Henry Slesar

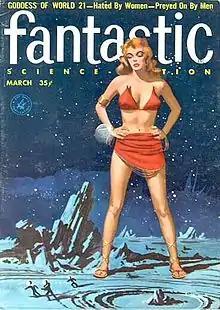
Slesar's novella "The Goddess of World 21" was cover-featured on the March 1957 issue of "Fantastic Science Fiction"

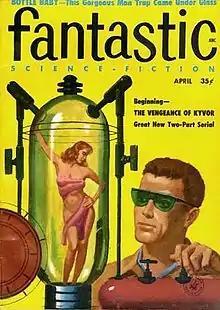
The next month, his novelette "Bottle Baby" also took the cover of "Fantastic"

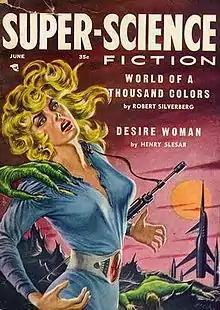
Slesar's short story "Desire Woman" was cover-featured on the June 1957 issue of "Super-Science Fiction"

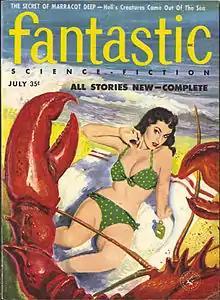
Slesar's novella "The Secret of Marracott Deep" was the cover story of the July 1957 issue of "Fantastic"

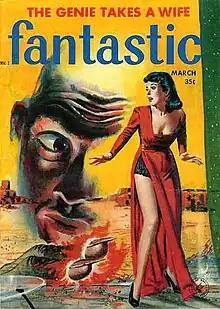
Slesar's novelette "The Genie Takes a Wife" was cover-featured on the March 1958 issue of "Fantastic"

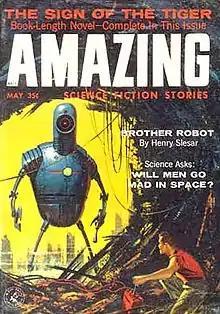
Slesar's novella "Brother Robot" was cover-featured on the May 1958 issue of "Amazing Stories"

Henry Slesar (June 12, 1927 – April 2, 2002) was an American author and playwright. He is famous for his use of irony and twist endings. After reading Slesar's "M Is for the Many" in "Ellery Queen's Mystery Magazine", Alfred Hitchcock bought it for adaptation and they began many successful collaborations. Slesar wrote hundreds of scripts for television series and soap operas, leading "TV Guide" to call him "the writer with the largest audience in America."